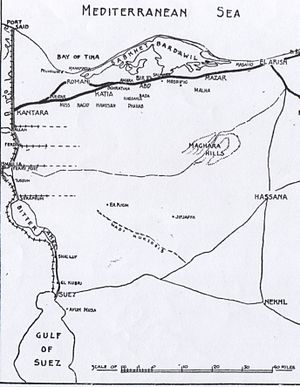
Slaget ved Magdhaba / Baggrund / Problemer med en fremrykning til al-Arish / Vand
Sinaihalvøen fra Suezkanalen til al-Arish viser placeringen af Dueidar, Qantara, Salmana, Bir el Mazar og al-Arish foruden Romani, Katia, Bir el Abd, Maghara Hills og Nekhel
Slaget ved Magdhaba fandt sted den 23. december 1916 under Sinai og Palæstina-felttoget under 1. Verdenskrig. Angrebet fra Anzac divisionen fandt sted mod en forskanset garnison fra den osmanniske hær syd og øst for Bir Lahfan i Sinaiørkenen omkring 29-40 km fra Middelhavets kyst. Denne sejr til en egyptiske ekspeditionsstyrke mod den osmanniske garnison betød også at al-Arish blev sikret, efter at den osmanniske garnison trak sig tilbage.